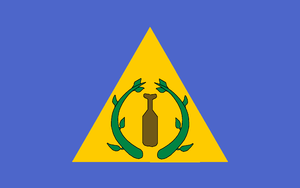
Le drapeau des Palaos représente une lune pleine, jaune doré, légèrement décentrée sur un champ de ciel bleu.
Kayangel est l'un des seize États qui forment les Palaos. D'une superficie de 3 km², il est peuplé de 188 habitants.